Bam Thwok

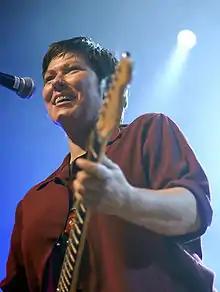
"Bam Thwok" is one of the few Pixies songs written by bassist Kim Deal.

The theme of "Bam Thwok" is, according to Deal, "about loving everyone, showing goodwill to everyone". The lyrics are typically surreal and offbeat; Deal's main inspiration for the song and its title was a discarded art book she found on a New York City street while on tour in the late 1990s. She later described the book: "From the handwriting, you could tell that this book must have belonged to a little kid. This kid had written a short story, a paragraph really, about a party that took place in another universe, about people and monsters that were partying together. That's what provided the inspiration for the lyrics."